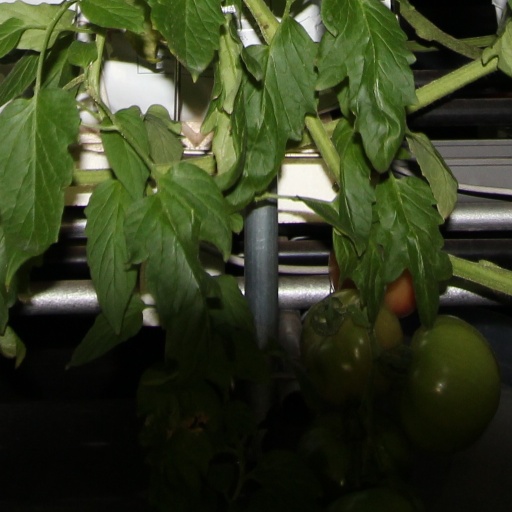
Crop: tomato